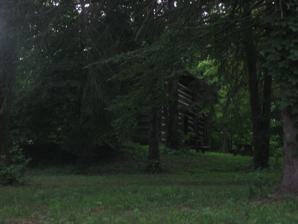
Building: Thomas Select School
Country: United States of America
Year built: 1810
United States historic place Thomas Select School U.S. National Register of Historic Places Roadside view of the school Show map of Ohio Show map of the United States Location 3637 Millville-Shandon Rd., Shandon , Ohio Coordinates 39°19′42″N 84°42′52″W / 39.32833°N 84.71444°W / 39.32833; -84.71444 Area 2 acres (0.81 ha) Built 1810 ( 1810 ) NRHP reference No. 77001046 Added to NRHP April 11, 1977 The Thomas Select School is a historic log building in rural Butler County , Ohio , United States .  Constructed in 1810, the building has seen numerous uses, ranging from church to school to house.  It has been named a historic site . Numerous log schoolhouses were built throughout early Ohio, but few have survived; the Thomas Select School is important partly because of its very existence. Built in 1810, the school was associated with a Welsh immigrant church in the small community of Shandon .  In its early years, the Whitewater Congregational Church worshipped in both English and Welsh and supported two ministers; one of them, Thomas Thomas, also taught school in order to earn a living.  Using their home as the schoolhouse, Thomas and his wife taught both girls and boys. As the house was a parsonage , it remained in the church's ownership until 1885, when the trustees sold it to a family named Robinson, which owned the building until selling it in 1947.  Since that time, it has been used as a summer house . Two stories tall, the school is a log cabin measuring 30 by 22 feet (9.1 m × 6.7 m), which makes it larger than most log schoolhouses of the period. Since its early days, the building has been given an asphalt roof and various elements of stone. Among its distinctive components is the presence of "steeple notches" in the logs: these are V-shaped cuts made in the logs to enable them to fit together.  Notches in log cabins are typically of other shapes, making the steeple notch rare and dateable; most log buildings in the eastern United States with this kind of notch were built before 1800. In 1977, the Thomas Select School was listed on the National Register of Historic Places , qualifying both because of its architecture and because of its place in the area's history.  It is one of more than eighty National Register properties in Butler County. References